1986 United States bombing of Libya

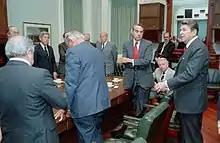
President Ronald Reagan consults bipartisan Congressional leaders about the strike.

Libya represented a high priority for President Ronald Reagan shortly after his 1981 inauguration. Libyan leader Muammar Gaddafi was firmly anti-Israel and had supported Resistance organizations in the Palestinian territories and Syria. There were reports that Libya was attempting to become a nuclear power and Gaddafi's occupation of Chad, which was rich in uranium, was of major concern to the United States. Gaddafi's ambitions to set up a federation of Arab and Muslim states in North Africa were alarming to U.S. interests. Furthermore, then-U.S. Secretary of State Alexander Haig wanted to take proactive measures against Gaddafi because he had been using former Central Intelligence Agency (CIA) operatives (most notably Edwin P. Wilson and Frank E. Terpil) to help set up terrorist camps.